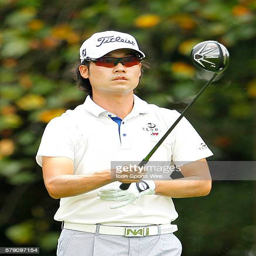
golfer in the first round